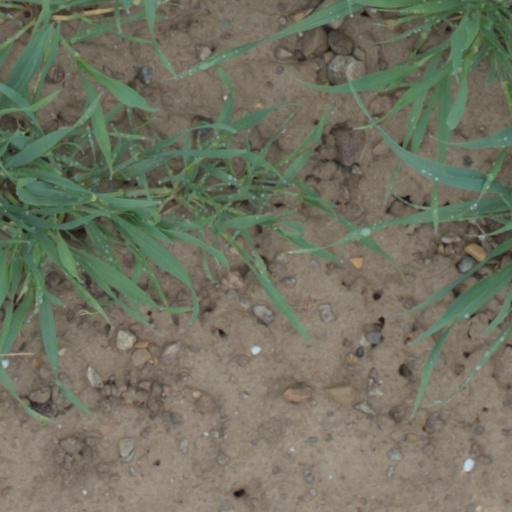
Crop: wheat